DARPA Grand Challenge (2004)

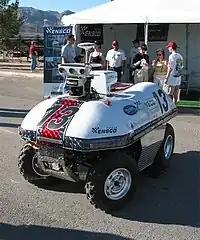
Team ENSCO's vehicle, DAVID

Although the initial race was deemed a failure, as no vehicles achieved anything close to the goal, DARPA was committed to running the challenge for as long as Congressional authority allowed (which would have been until 2007, but the goal was reached in 2005). The first Grand Challenge is considered by some to be a success, mainly because it spurred interest and innovation.